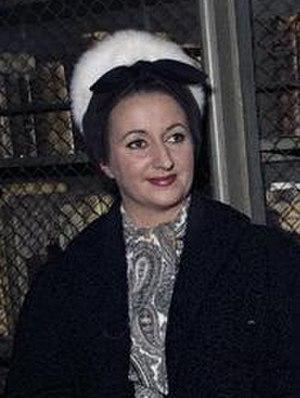
Colette Senghor, née Colette Hubert le 20 novembre 1925 à Mouzay et morte à Verson le 19 novembre 2019, est la seconde épouse et la muse de l'écrivain et homme politique franco-sénégalais Léopold Sédar Senghor. Il lui a notamment dédié le recueil intitulé Lettres d’hivernage.